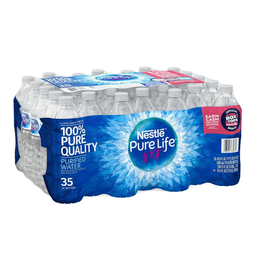
Label: plastic